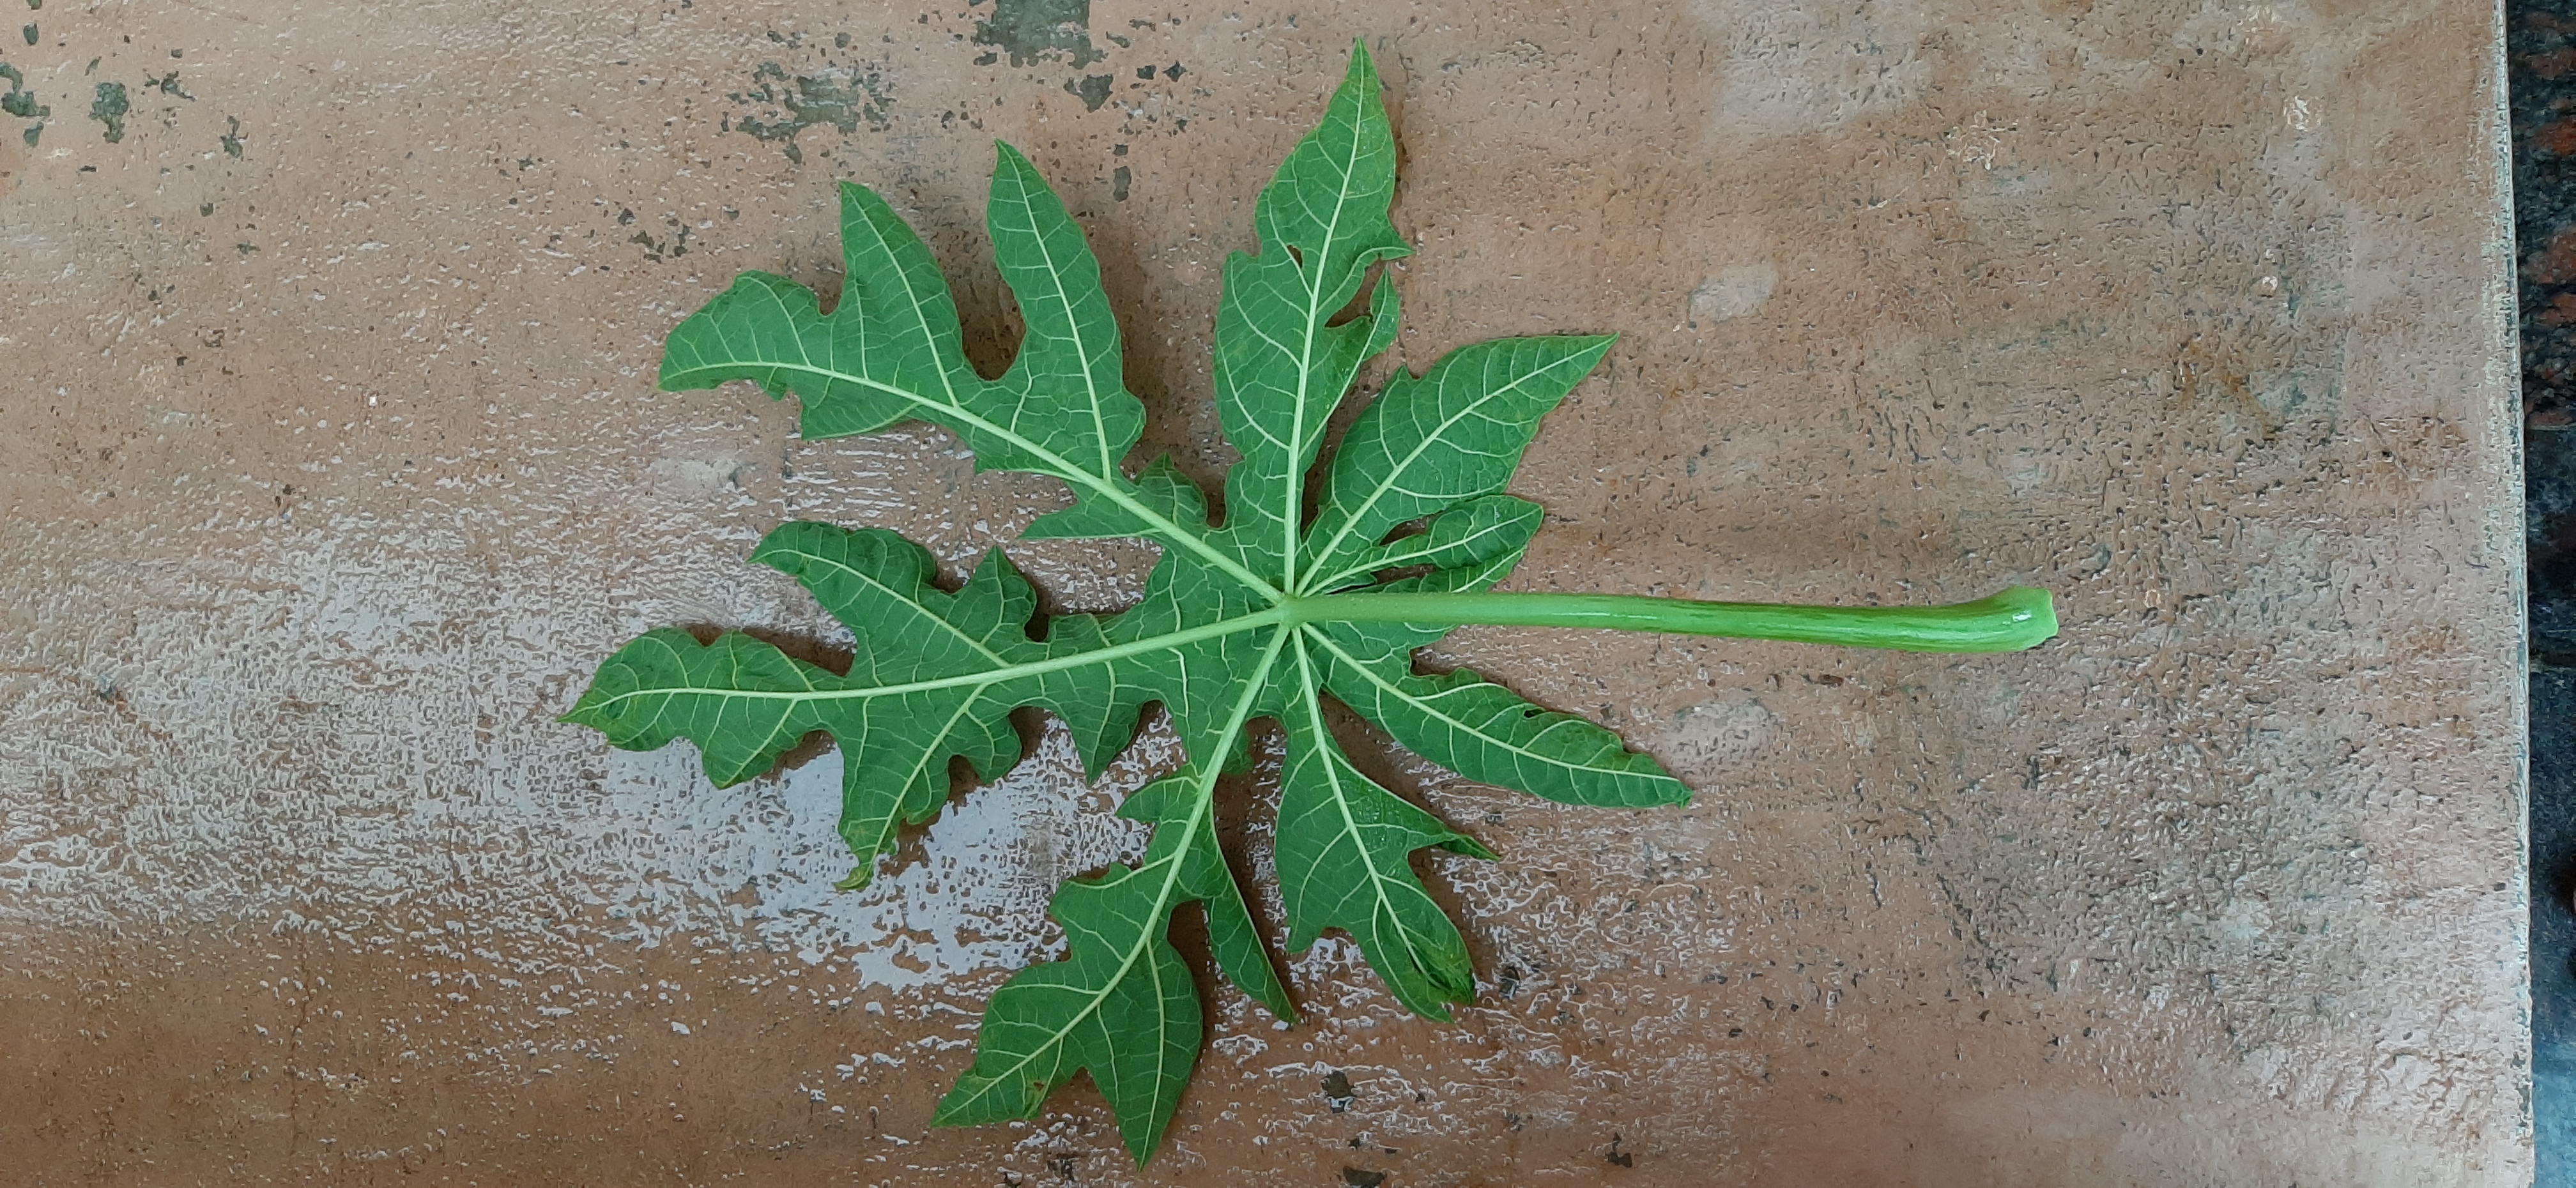
Plant: Papaya